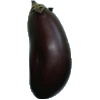
Label: eggplant